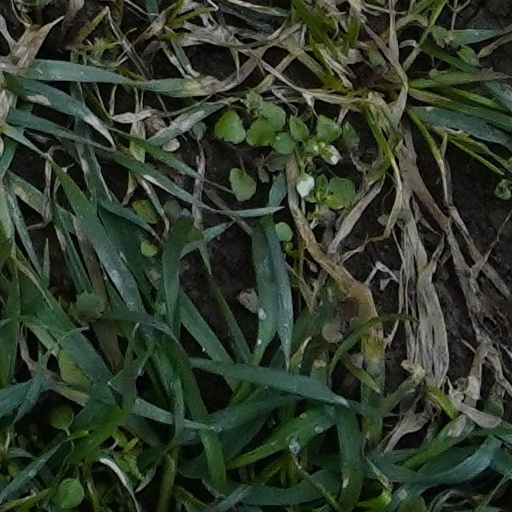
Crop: wheat